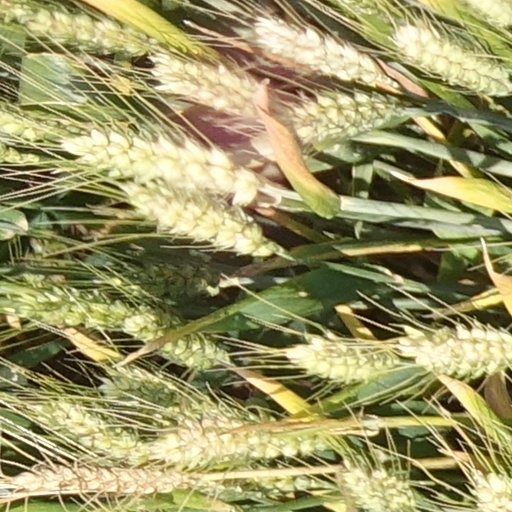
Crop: wheat